Suppression of enemy air defenses

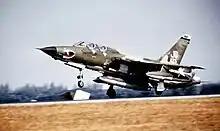
An F-105G Thunderchief 'Wild Weasel' carrying AGM-45 and AGM-78 missiles taking off from Korat Royal Thai Air Force Base.

The Vietnam War saw the evolution of what would become known as SEAD over the course of the conflict. At the start of Operation Rolling Thunder, North Vietnam's air defenses were only dealt with in a piecemeal fashion, in spite of intelligence indicating that the North Vietnam Army was developing an integrated air defense system (IADS) dedicated to air deniability. This included the construction of sixty SA-2 Guideline SAM sites by the end of 1965 which, though only accomplishing one hit for every thirteen missiles fired, were responsible for shooting down nearly 15% of American aircraft lost that year. Early attempts to counter this system consisted of modified F-100 Super Sabres using crude homing equipment to locate and bomb radar-guided SAM and AAA sites, but these missions incurred heavy losses and the threat to American aircraft continued to grow. In 1966 a task force was put together to analyze the challenges presented by the NVA's air defense network and recommend ways to counter it. One of these was for aircraft to operate at low altitudes (below 500 meters) where the missiles were less effective. This also put the aircraft well within range of AAA, which would account for nearly 85% of all American aircraft losses during Rolling Thunder.